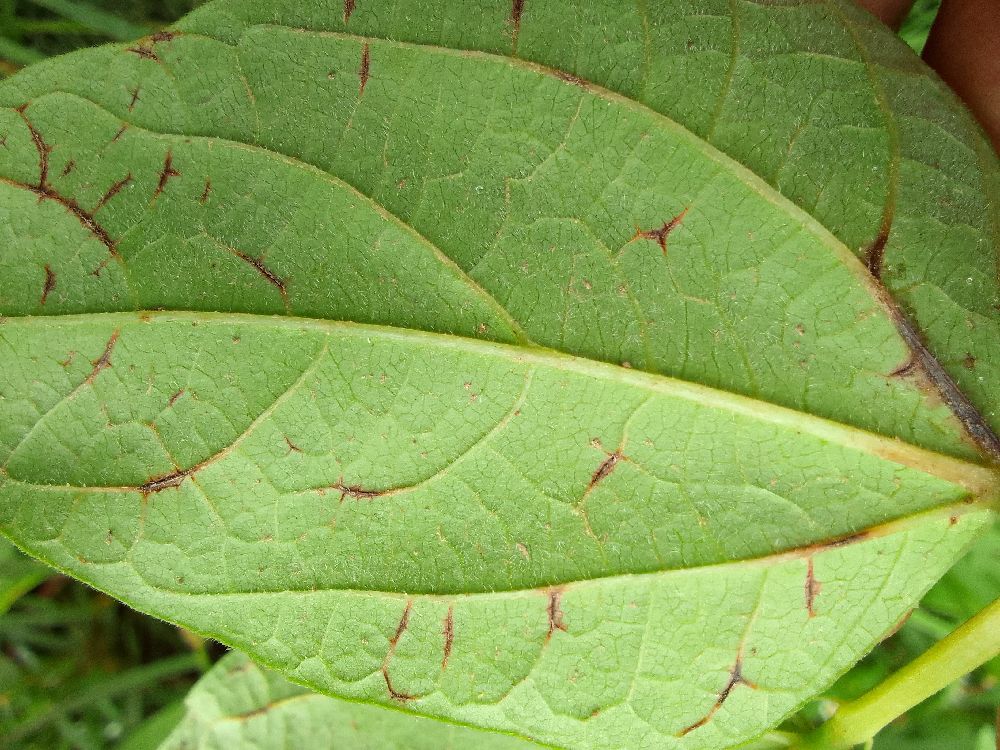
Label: anthracnose